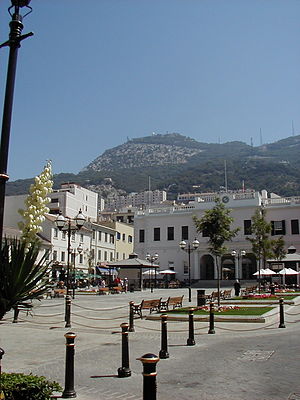
John Mackintosh Square
John Mackintosh Square, 2005. Gibraltars parlamentsbygning ses i højre side
John Mackintosh Square er det centrale torv i den britiske oversøiske territorium Gibraltar. Det har været centrum for bylivet siden det 14. århundrede og er opkaldt efter John Mackintosh, en lokal filantrop. Gibraltars parlamentsbygning og rådhus ligger ud til torvet.